Kojimashinden Station

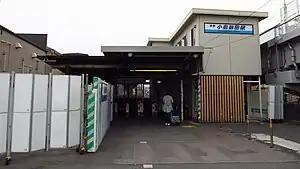
Station building in March 2019

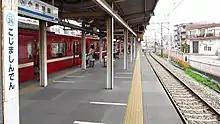

Kojimashinden Station is served by the Keikyū Daishi Line and is located from the opposing terminus of the line at Keikyū Kawasaki Station.